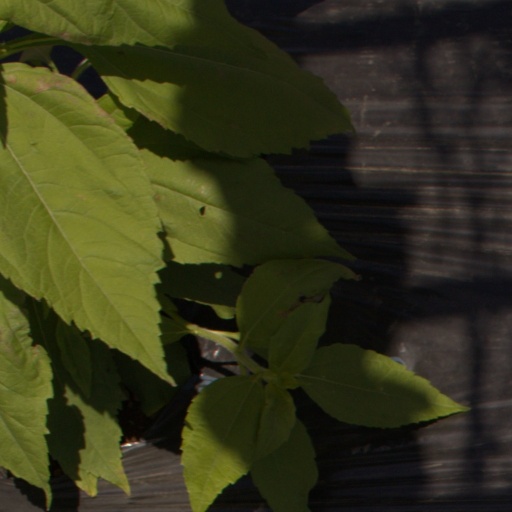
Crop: Jerusalem artichoke